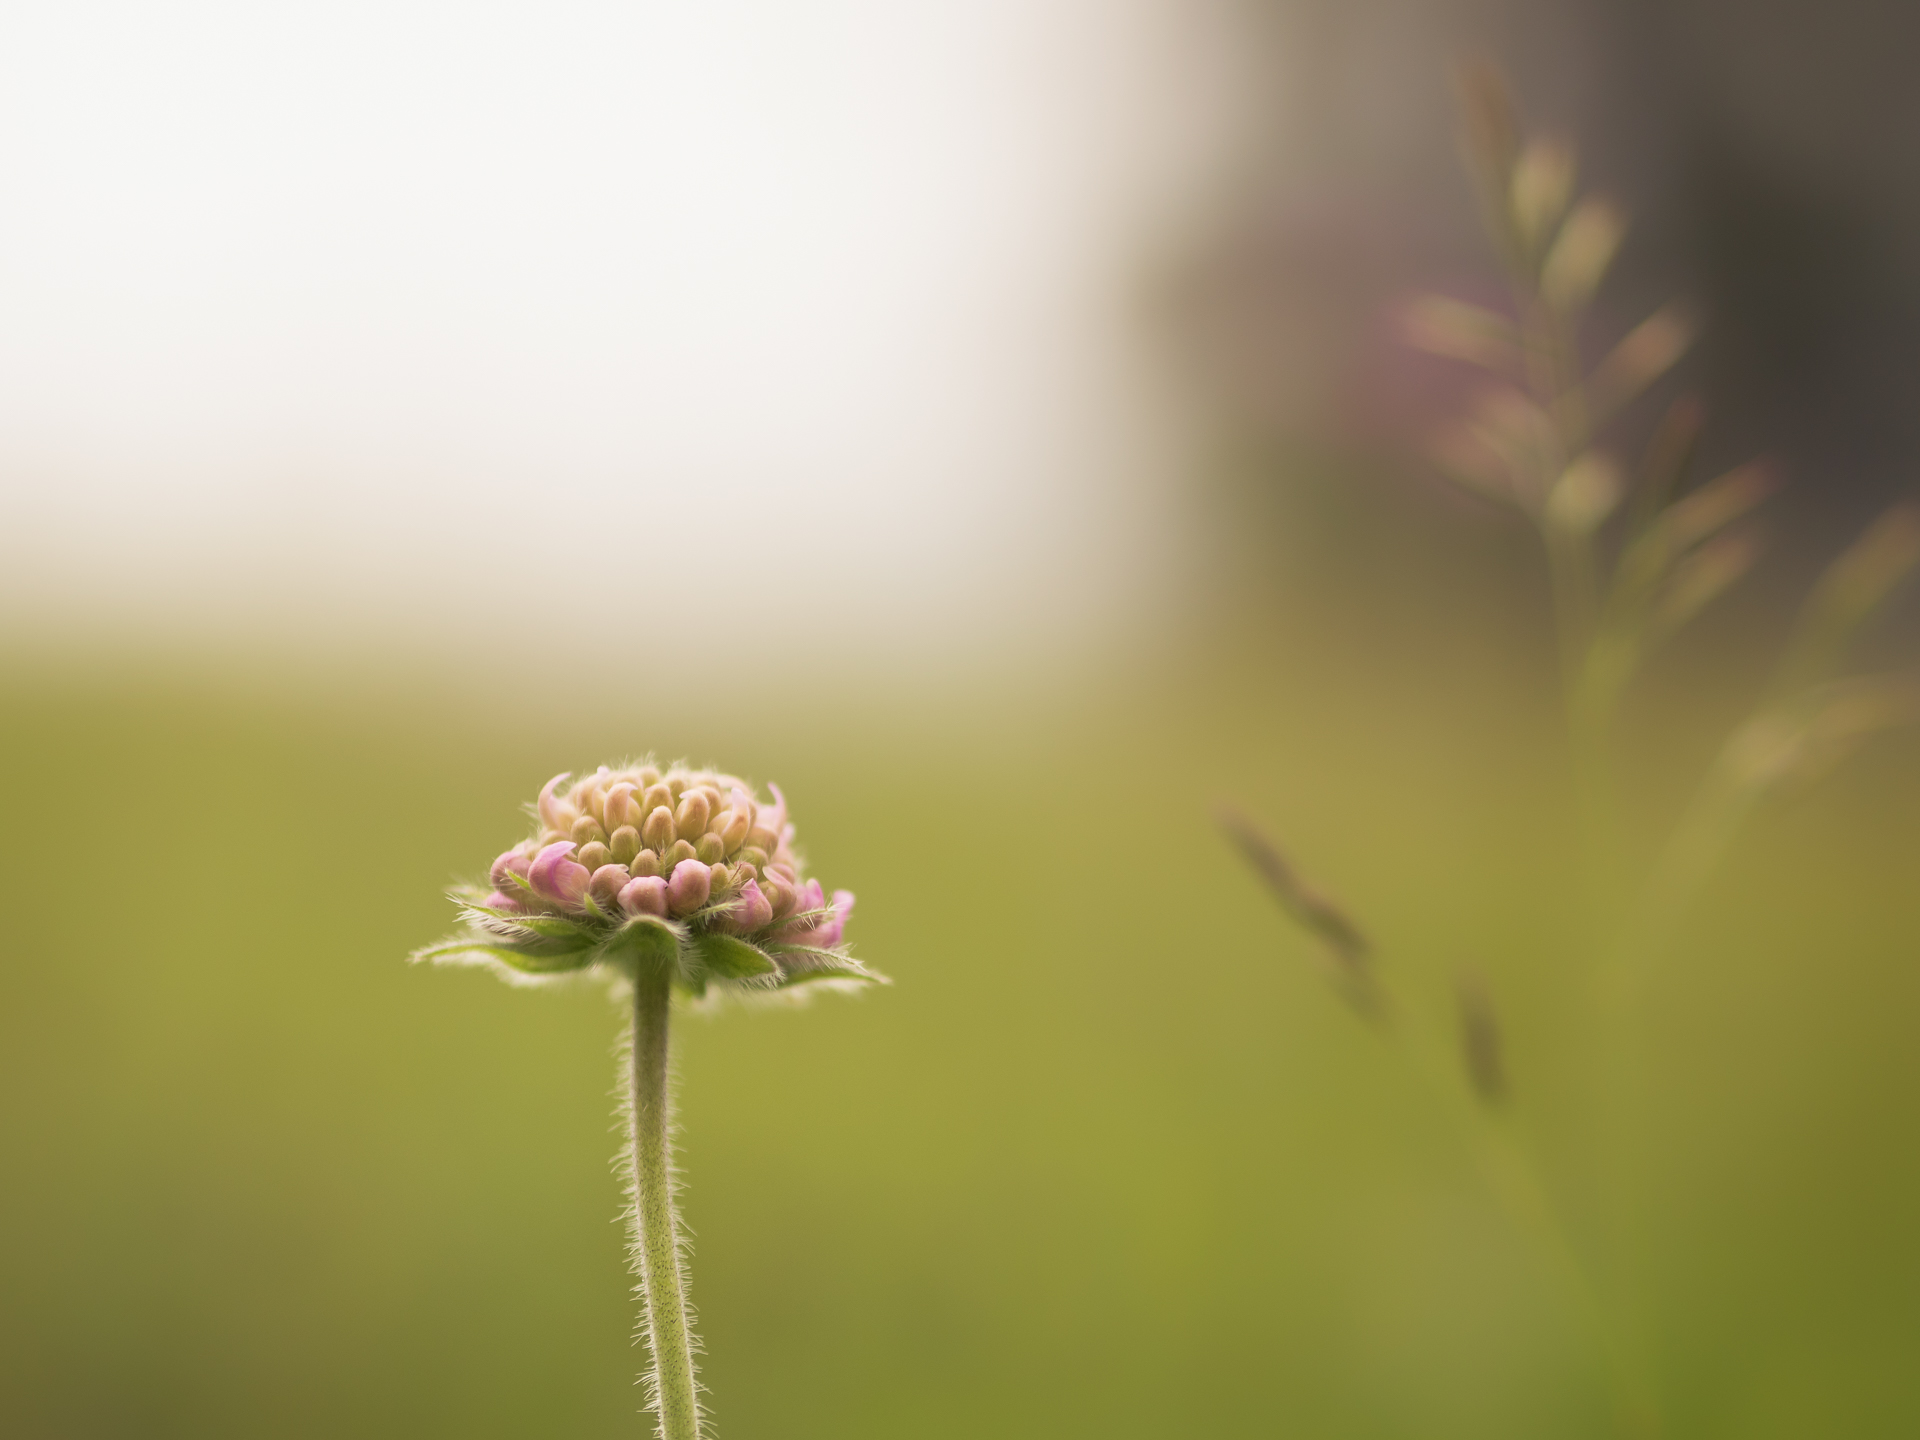
nature, grass, branch, blossom, bokeh, plant, field, photography, sunlight, morning, leaf, flower, petal, green, botany, yellow, flora, wildflower, close up, dof, panasoniclumixgx8, apeach, anjapietsch, mftm43lumixpanasonic, microfourthird, olympusf1845mm, macro photography, flowering plant, grass family, plant stem